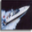
Label: ship